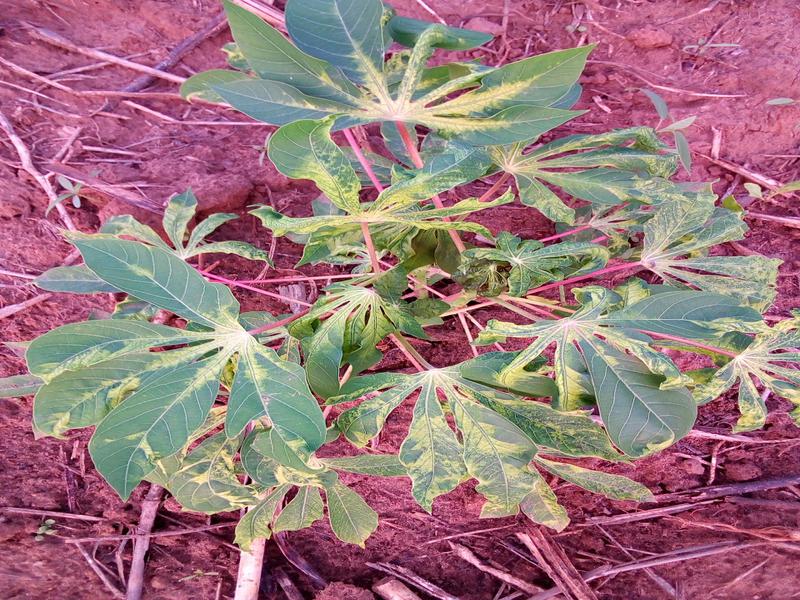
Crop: cassava
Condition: mosaic_disease